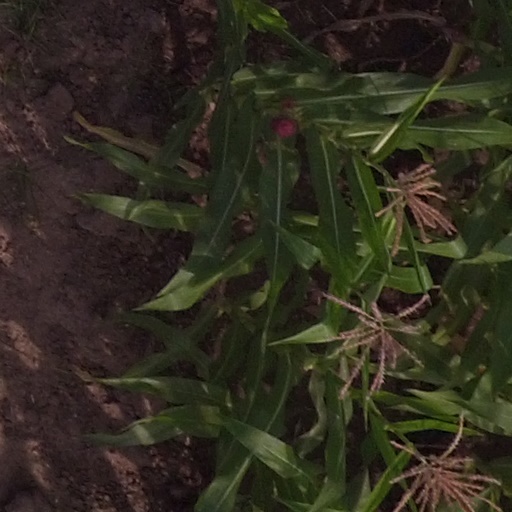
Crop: maize; corn